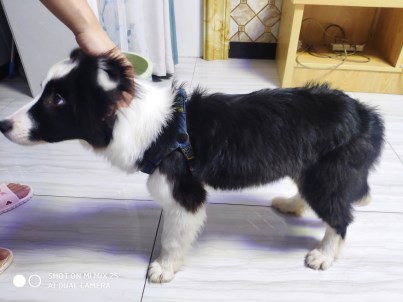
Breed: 2594-n000109-Border_collie